Celebrity Big Brother (British TV series) series 8

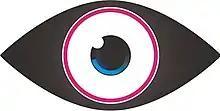
Series eight logo

Celebrity Big Brother 2011, also known as Celebrity Big Brother 8, was the eighth series of the British reality television series "Celebrity Big Brother". It was the first series of "Celebrity Big Brother" to air on Channel 5, and the first celebrity series not to air in January since "Celebrity Big Brother 2", which was broadcast in November 2002. The series launched on 18 August 2011, and ended after 22 days on 8 September 2011, making it the shortest Channel 5 series. It was followed by the twelfth regular series, which launched the following night after the final. Davina McCall did not return to host the main show, and was replaced by former winner Brian Dowling. Emma Willis presented the spin-off show "Big Brother's Bit on the Side", alongside Jamie East and Alice Levine. Marcus Bentley returned as commentator for the live shows and highlights whilst also providing voice over for viewer competitions.